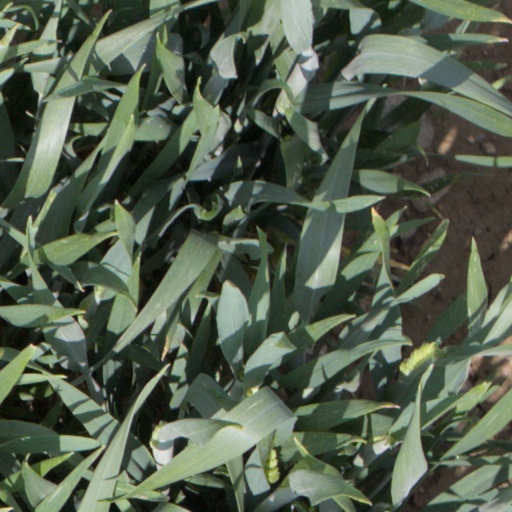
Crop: wheat